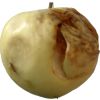
Label: Apple hit 1